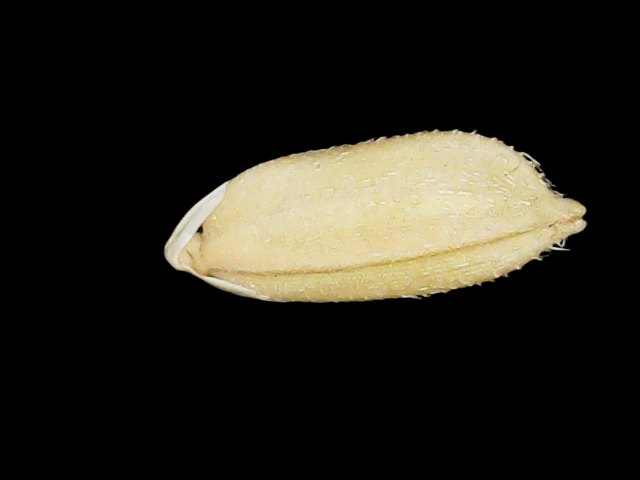
Rice variety: Bd33